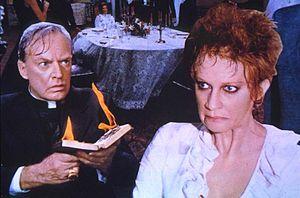
L'Antéchrist est un film italien réalisé par Alberto De Martino, sorti en 1974.